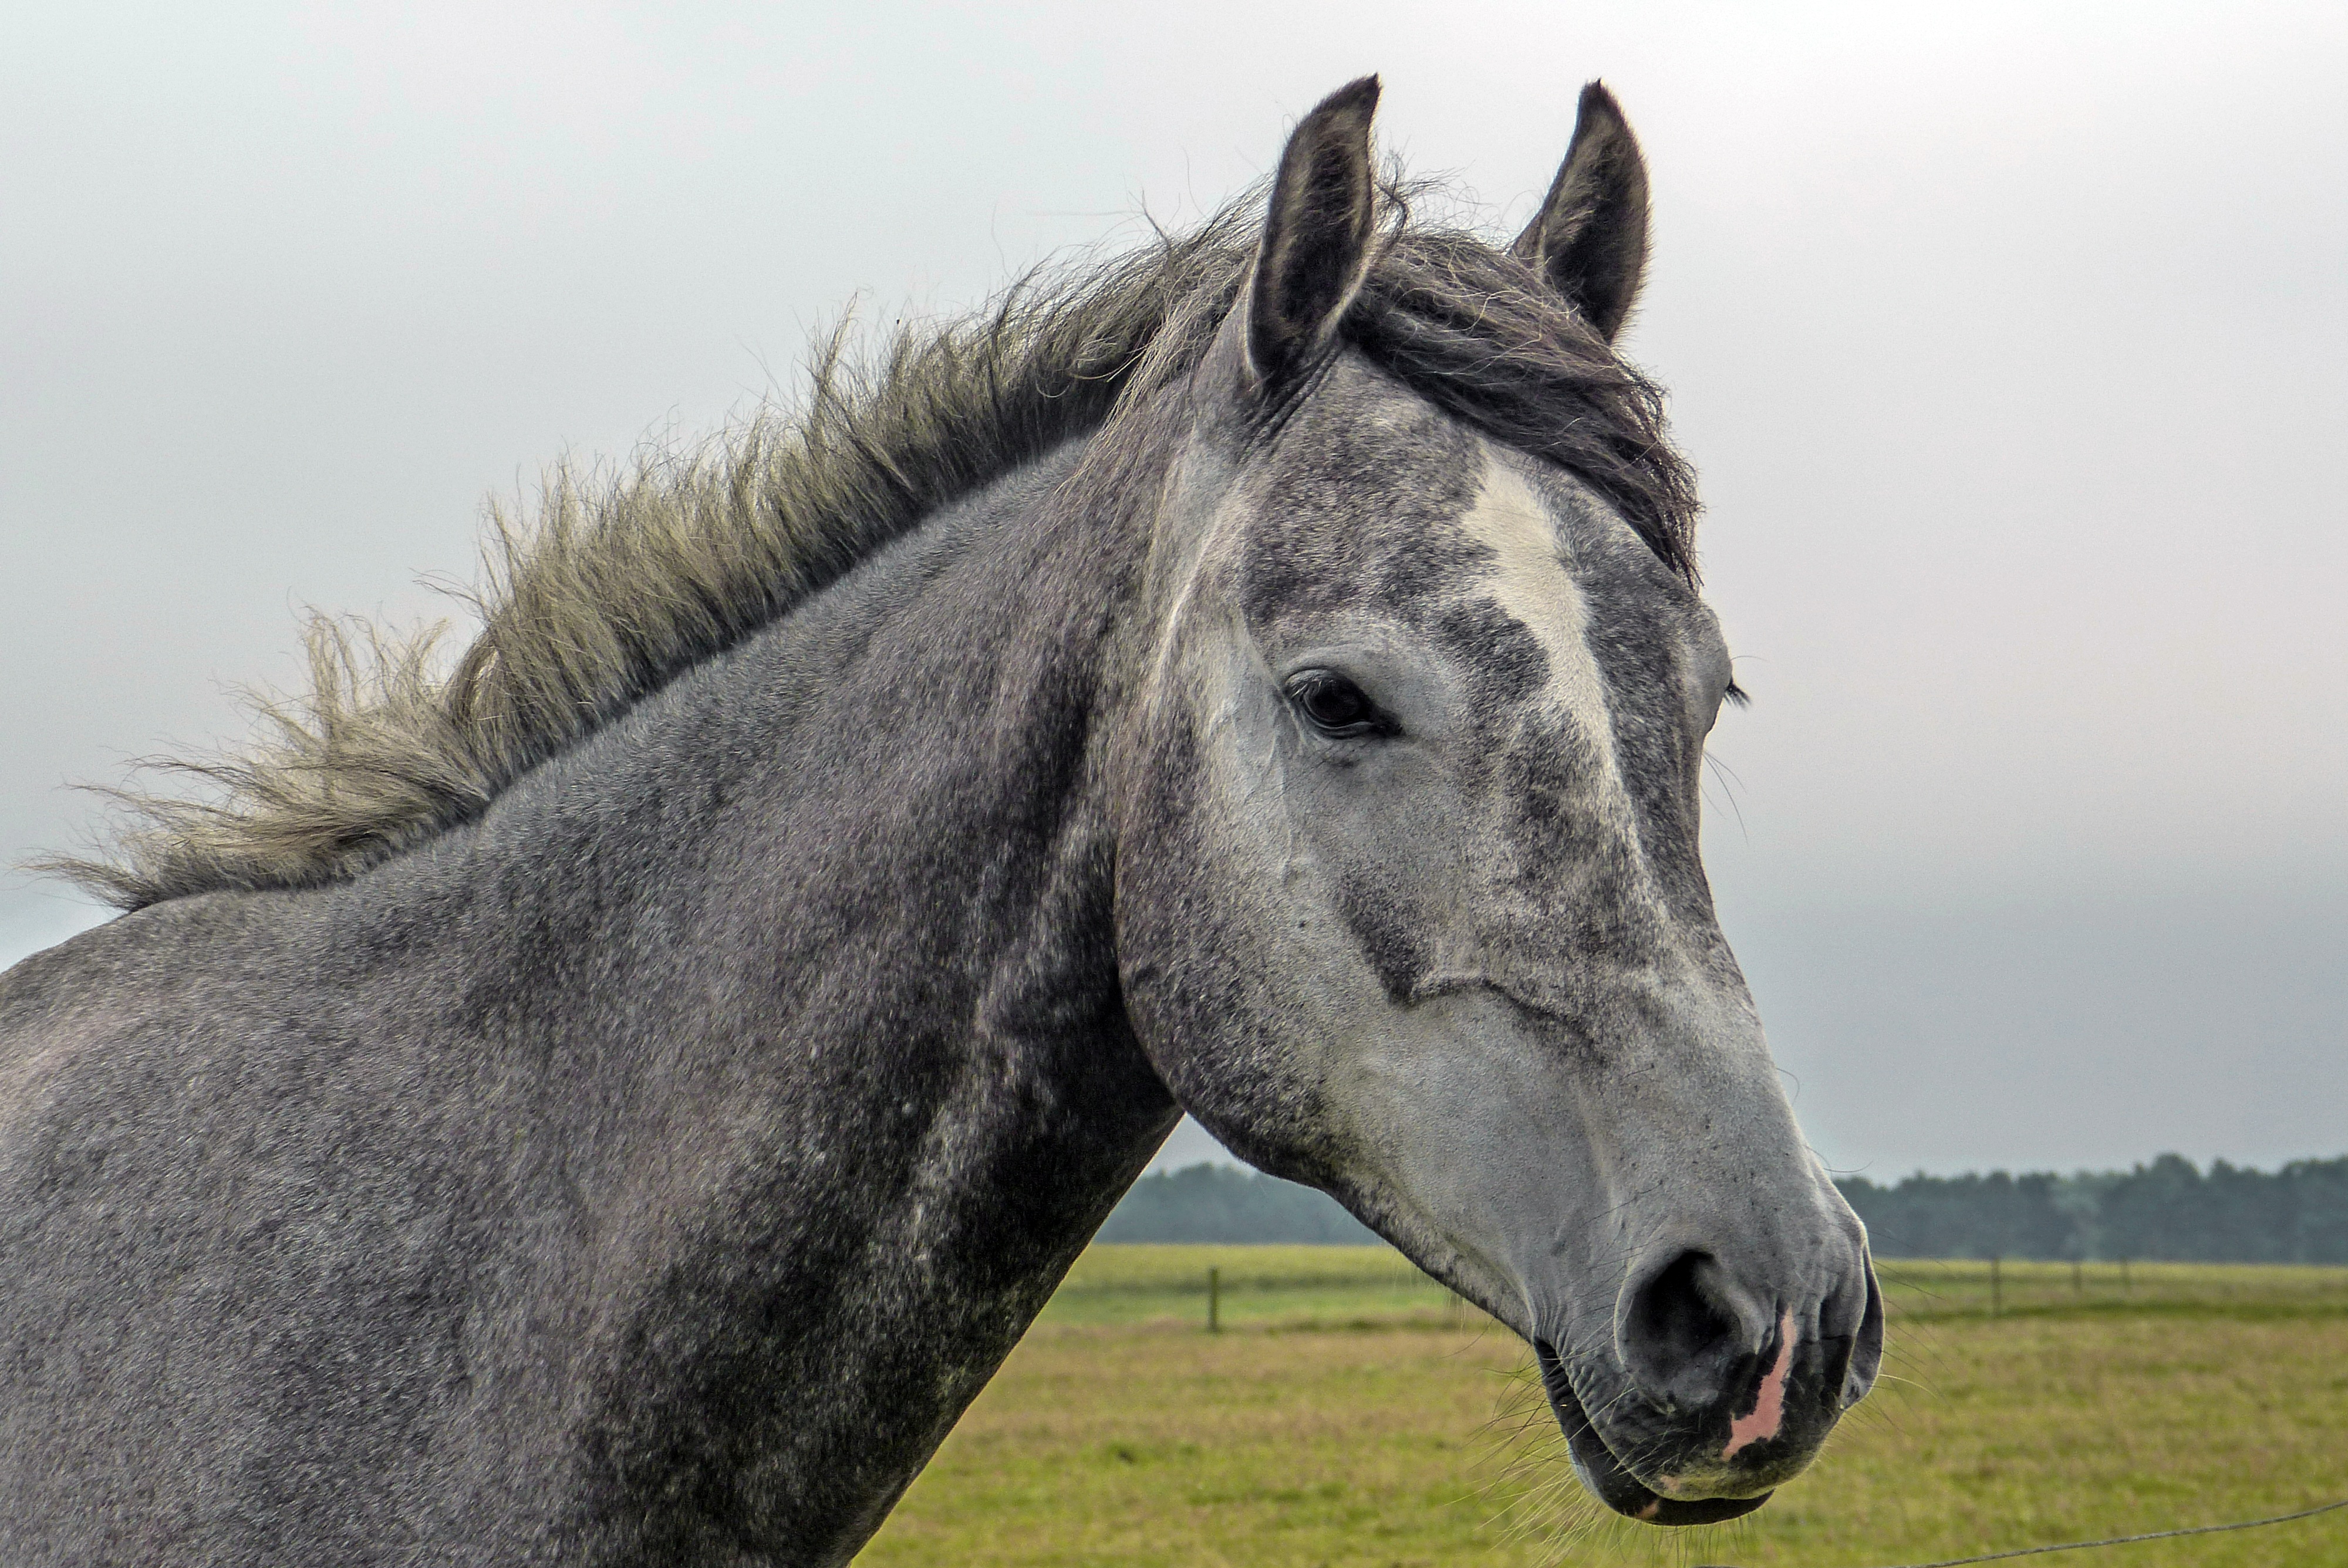
pasture, horse, mammal, stallion, mane, fauna, vertebrate, mare, coupling, horse head, animal portraits, horse like mammal, mustang horse